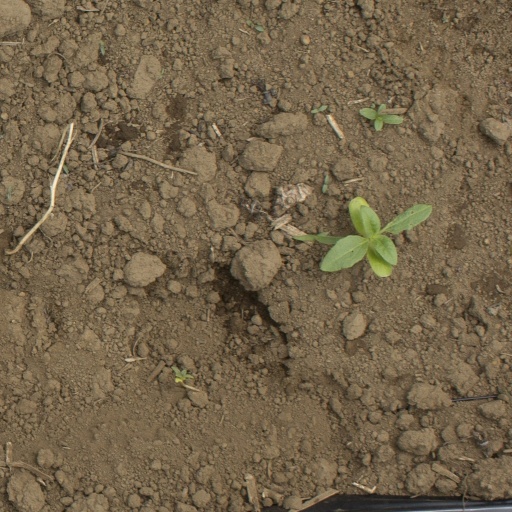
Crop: Jerusalem artichoke